KLXY (FM)

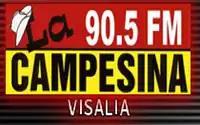
Logo as "La Campesina"

In July 1980, the United Farm Workers union, working through a subsidiary named Farmworkers Communications, Inc., applied to the Federal Communications Commission (FCC) for a construction permit for a new broadcast radio station. The FCC granted this permit on August 31, 1981, with a scheduled expiration date of August 31, 1982. The new station was assigned call sign KUFW on November 30, 1981. After multiple extensions, construction and testing were completed in May 1983 and KUFW began broadcasting under program test authority. KUFW became the first radio station in the United States "dedicated to the needs of farmworkers". The station was granted its broadcast license on June 28, 1984.